Eclipse Park

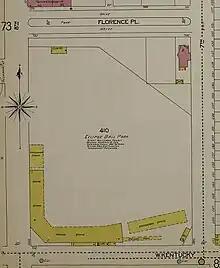
Eclipse Park III in 1905

The third and final Eclipse Park was built on a block bounded by 7th Street (east); Kentucky Street (south); 8th Street (west); and Florence Place (north) in the Limerick neighborhood of Louisville. This ballpark was built by George "White Wings" Tebeau as the home for the American Association minor league Louisville Colonels who played there from 1902 through 1922.